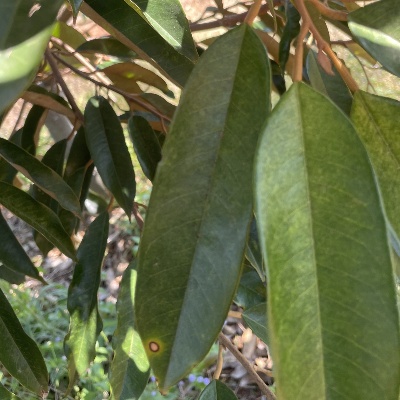
Label: Leaf_Phomopsis